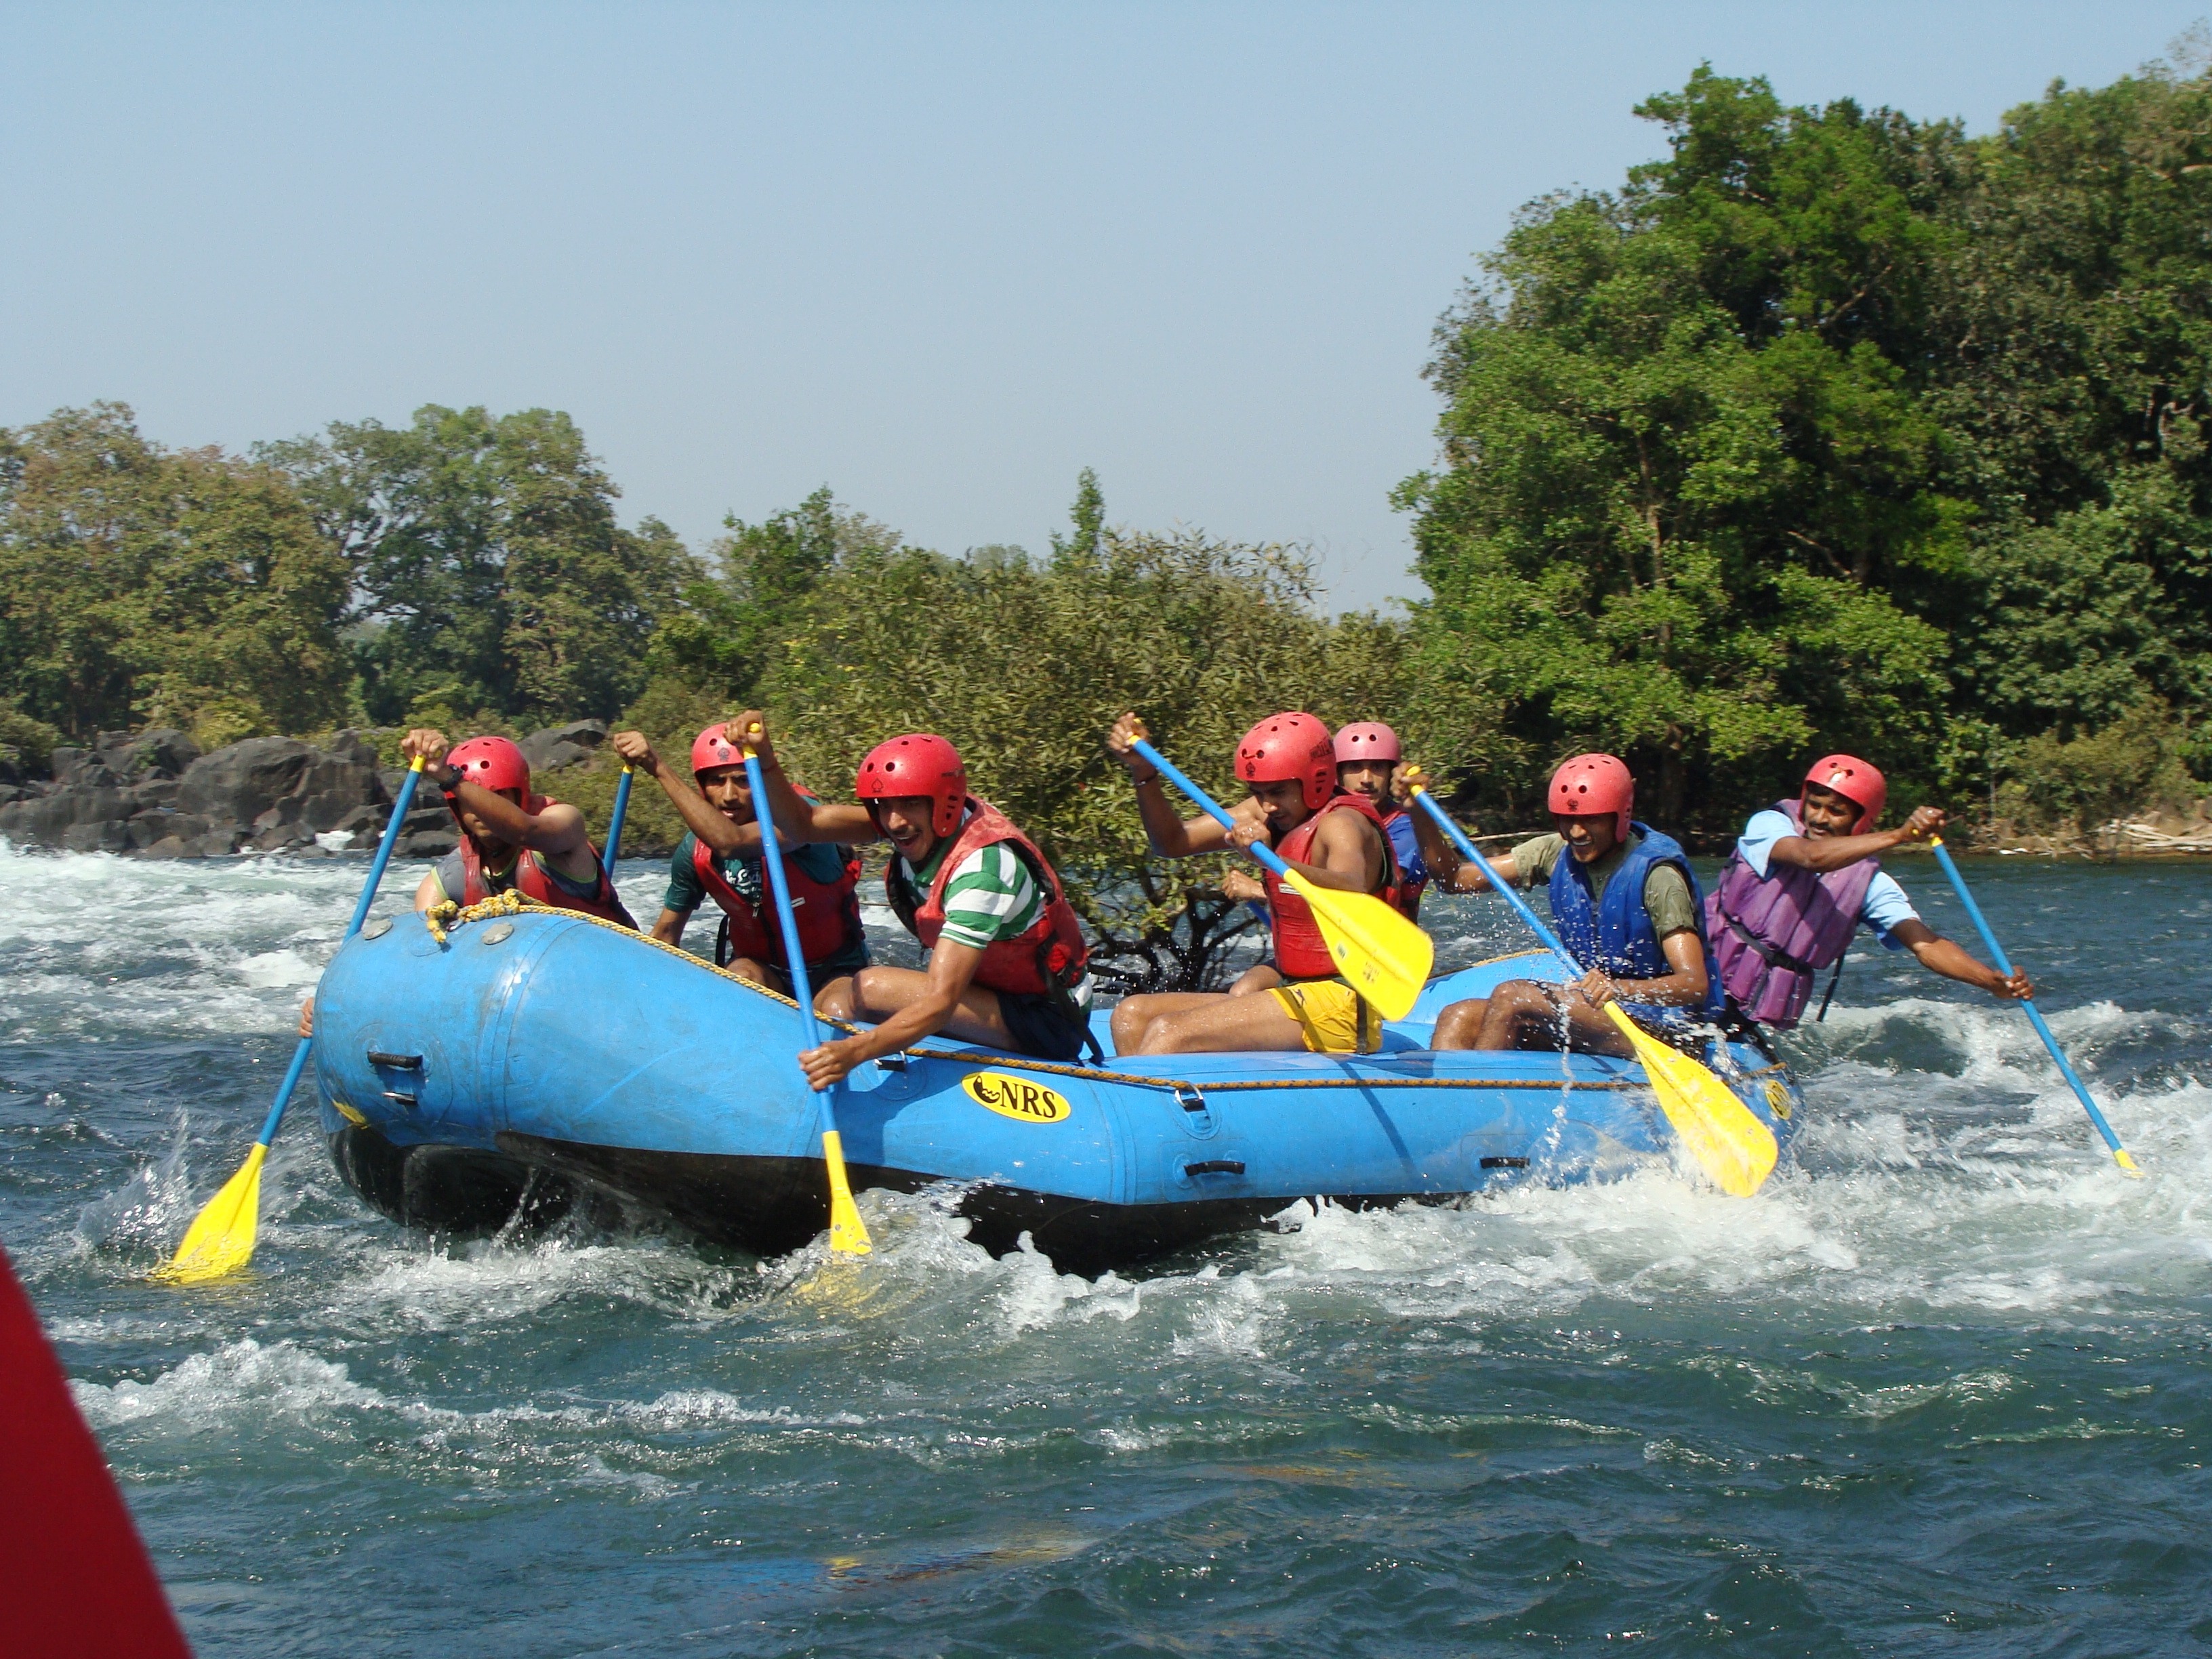
sport, adventure, recreation, sports, boating, india, raft, karnataka, water sport, dandeli, rafting, outdoor recreation, watercraft rowing, river rafting, kali river